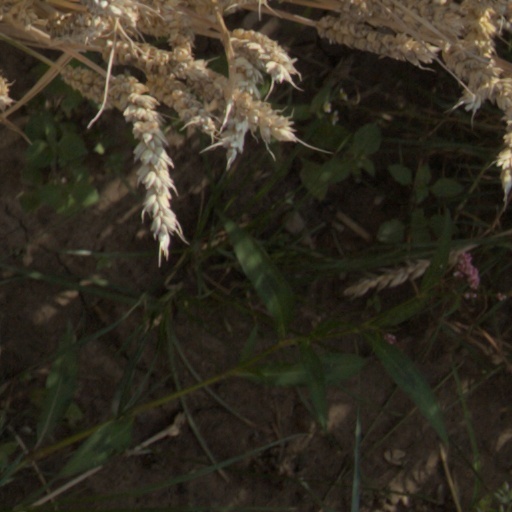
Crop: wheat